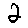
Label: 2